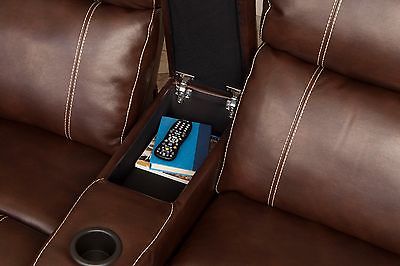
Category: chair